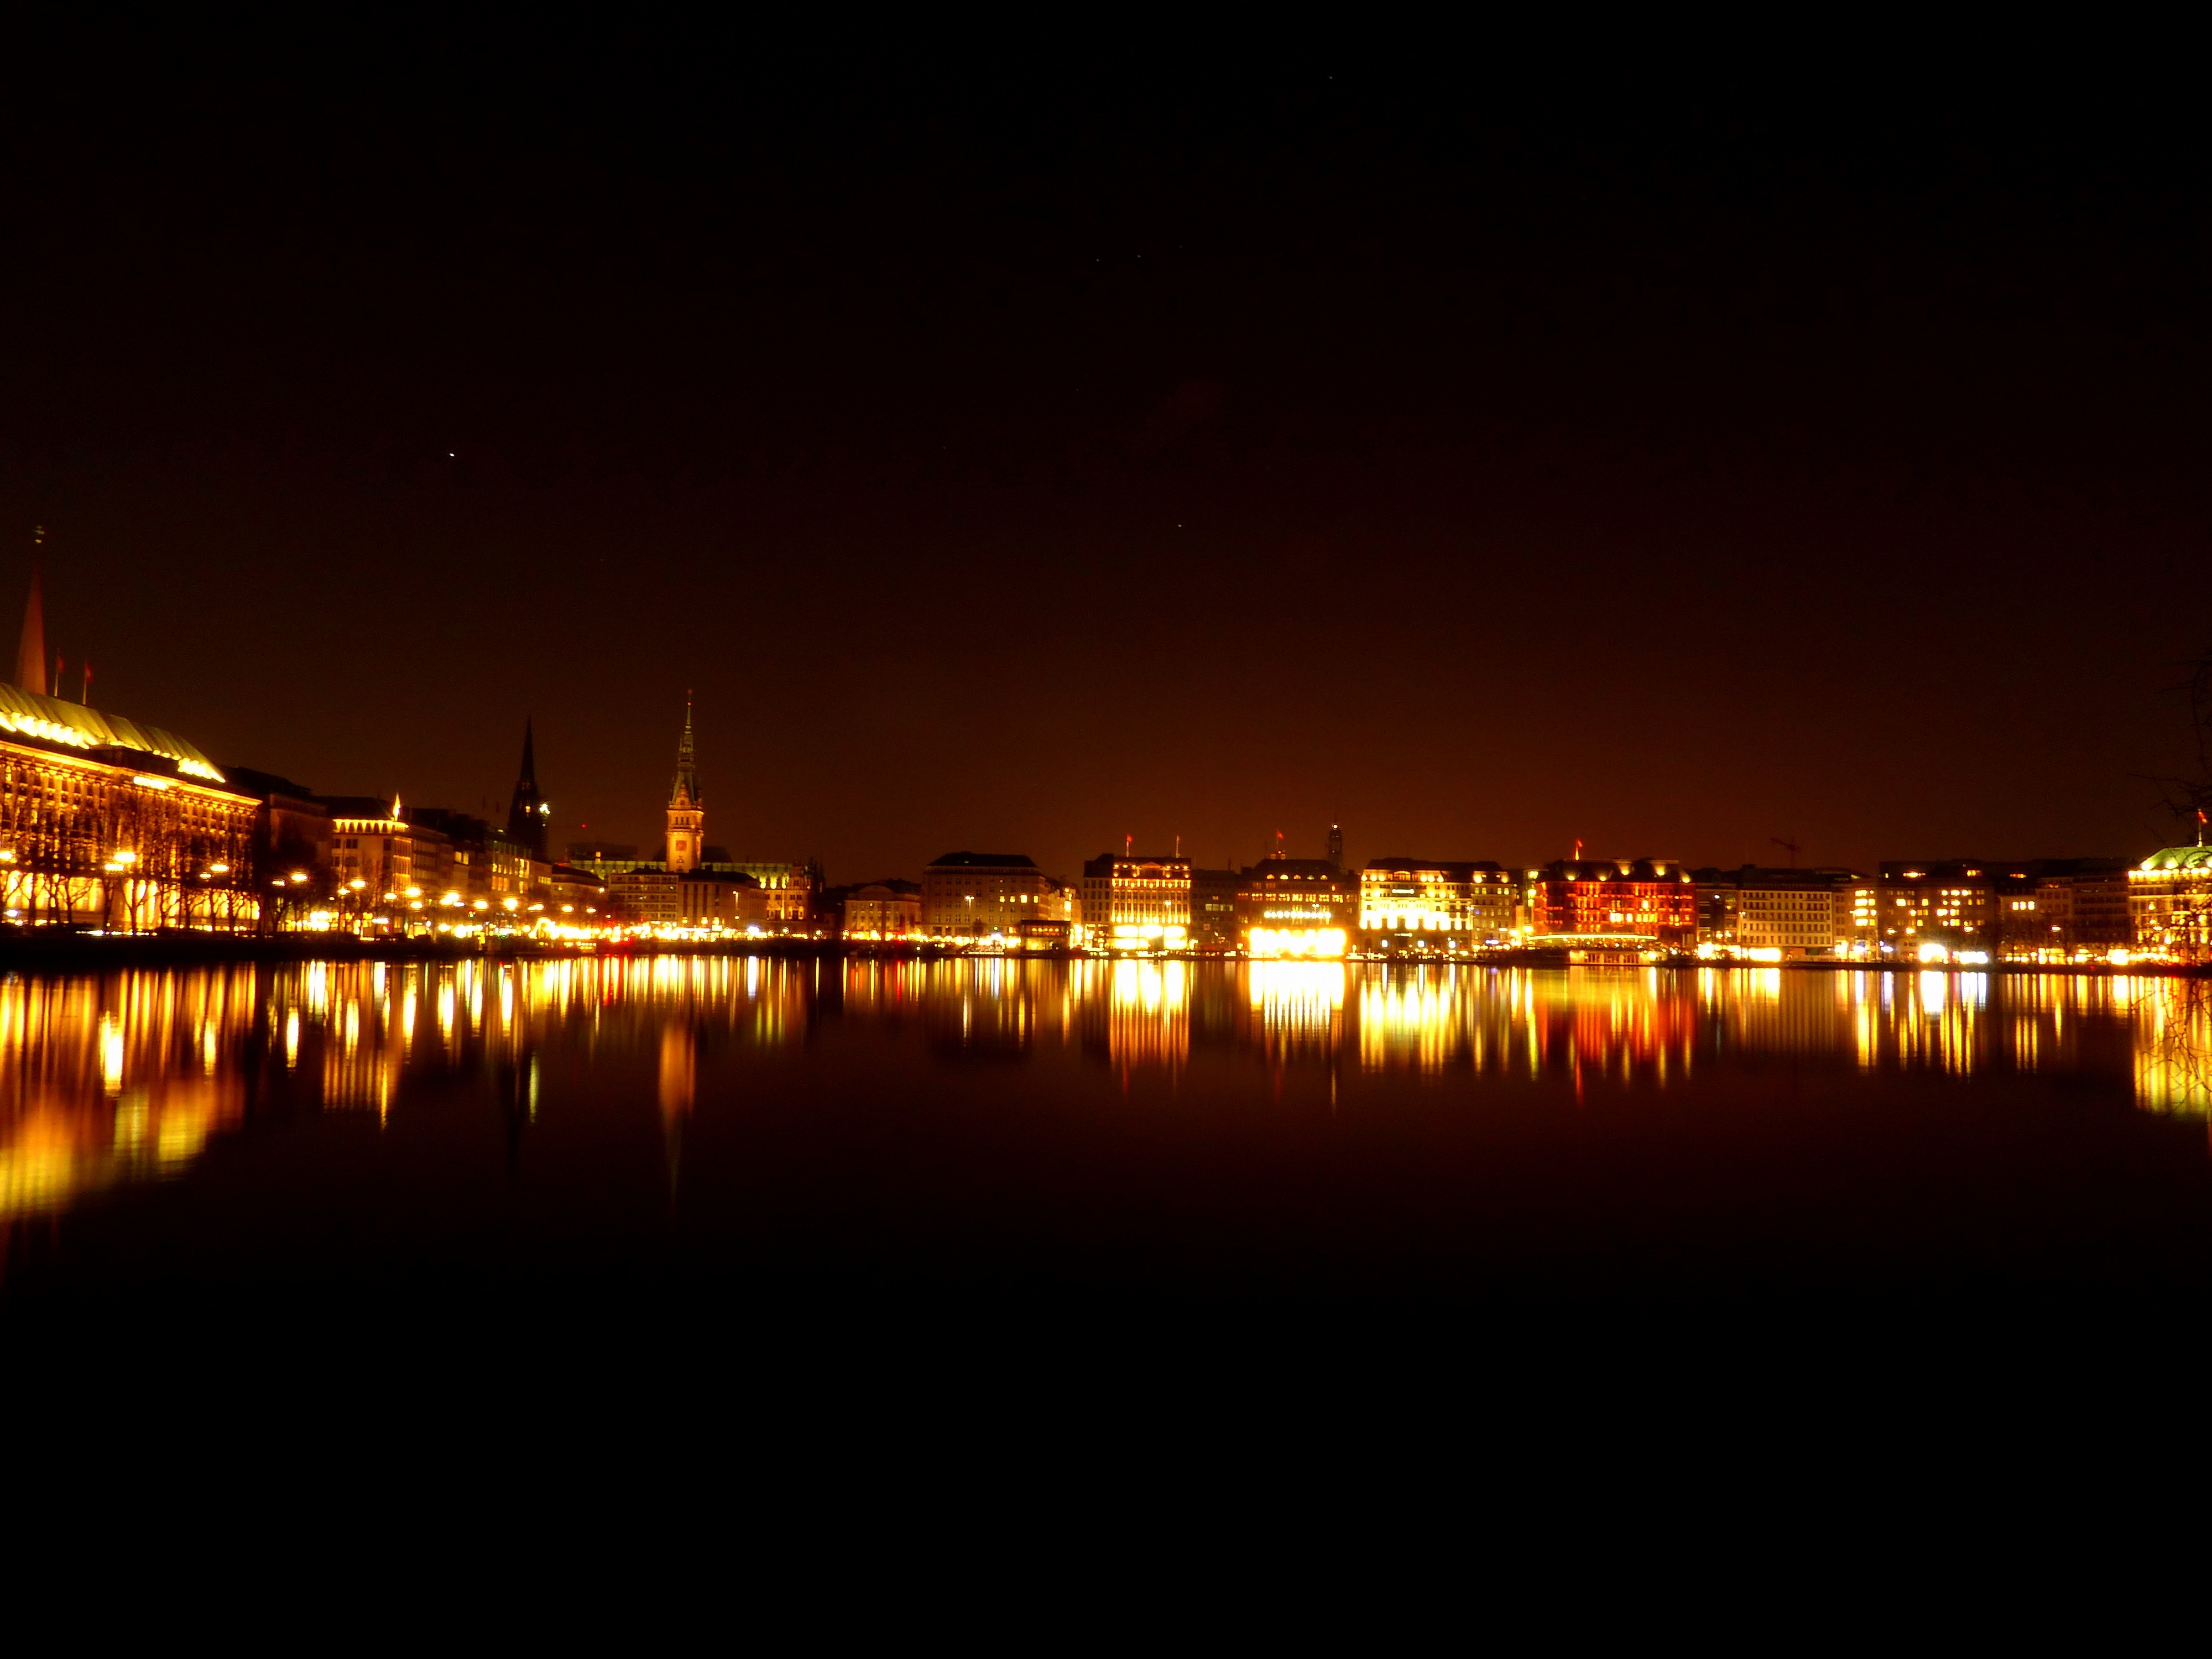
water, horizon, light, sunset, bridge, skyline, night, morning, dawn, city, cityscape, dusk, evening, reflection, darkness, rest, after, promenade, mirroring, afterglow, alster